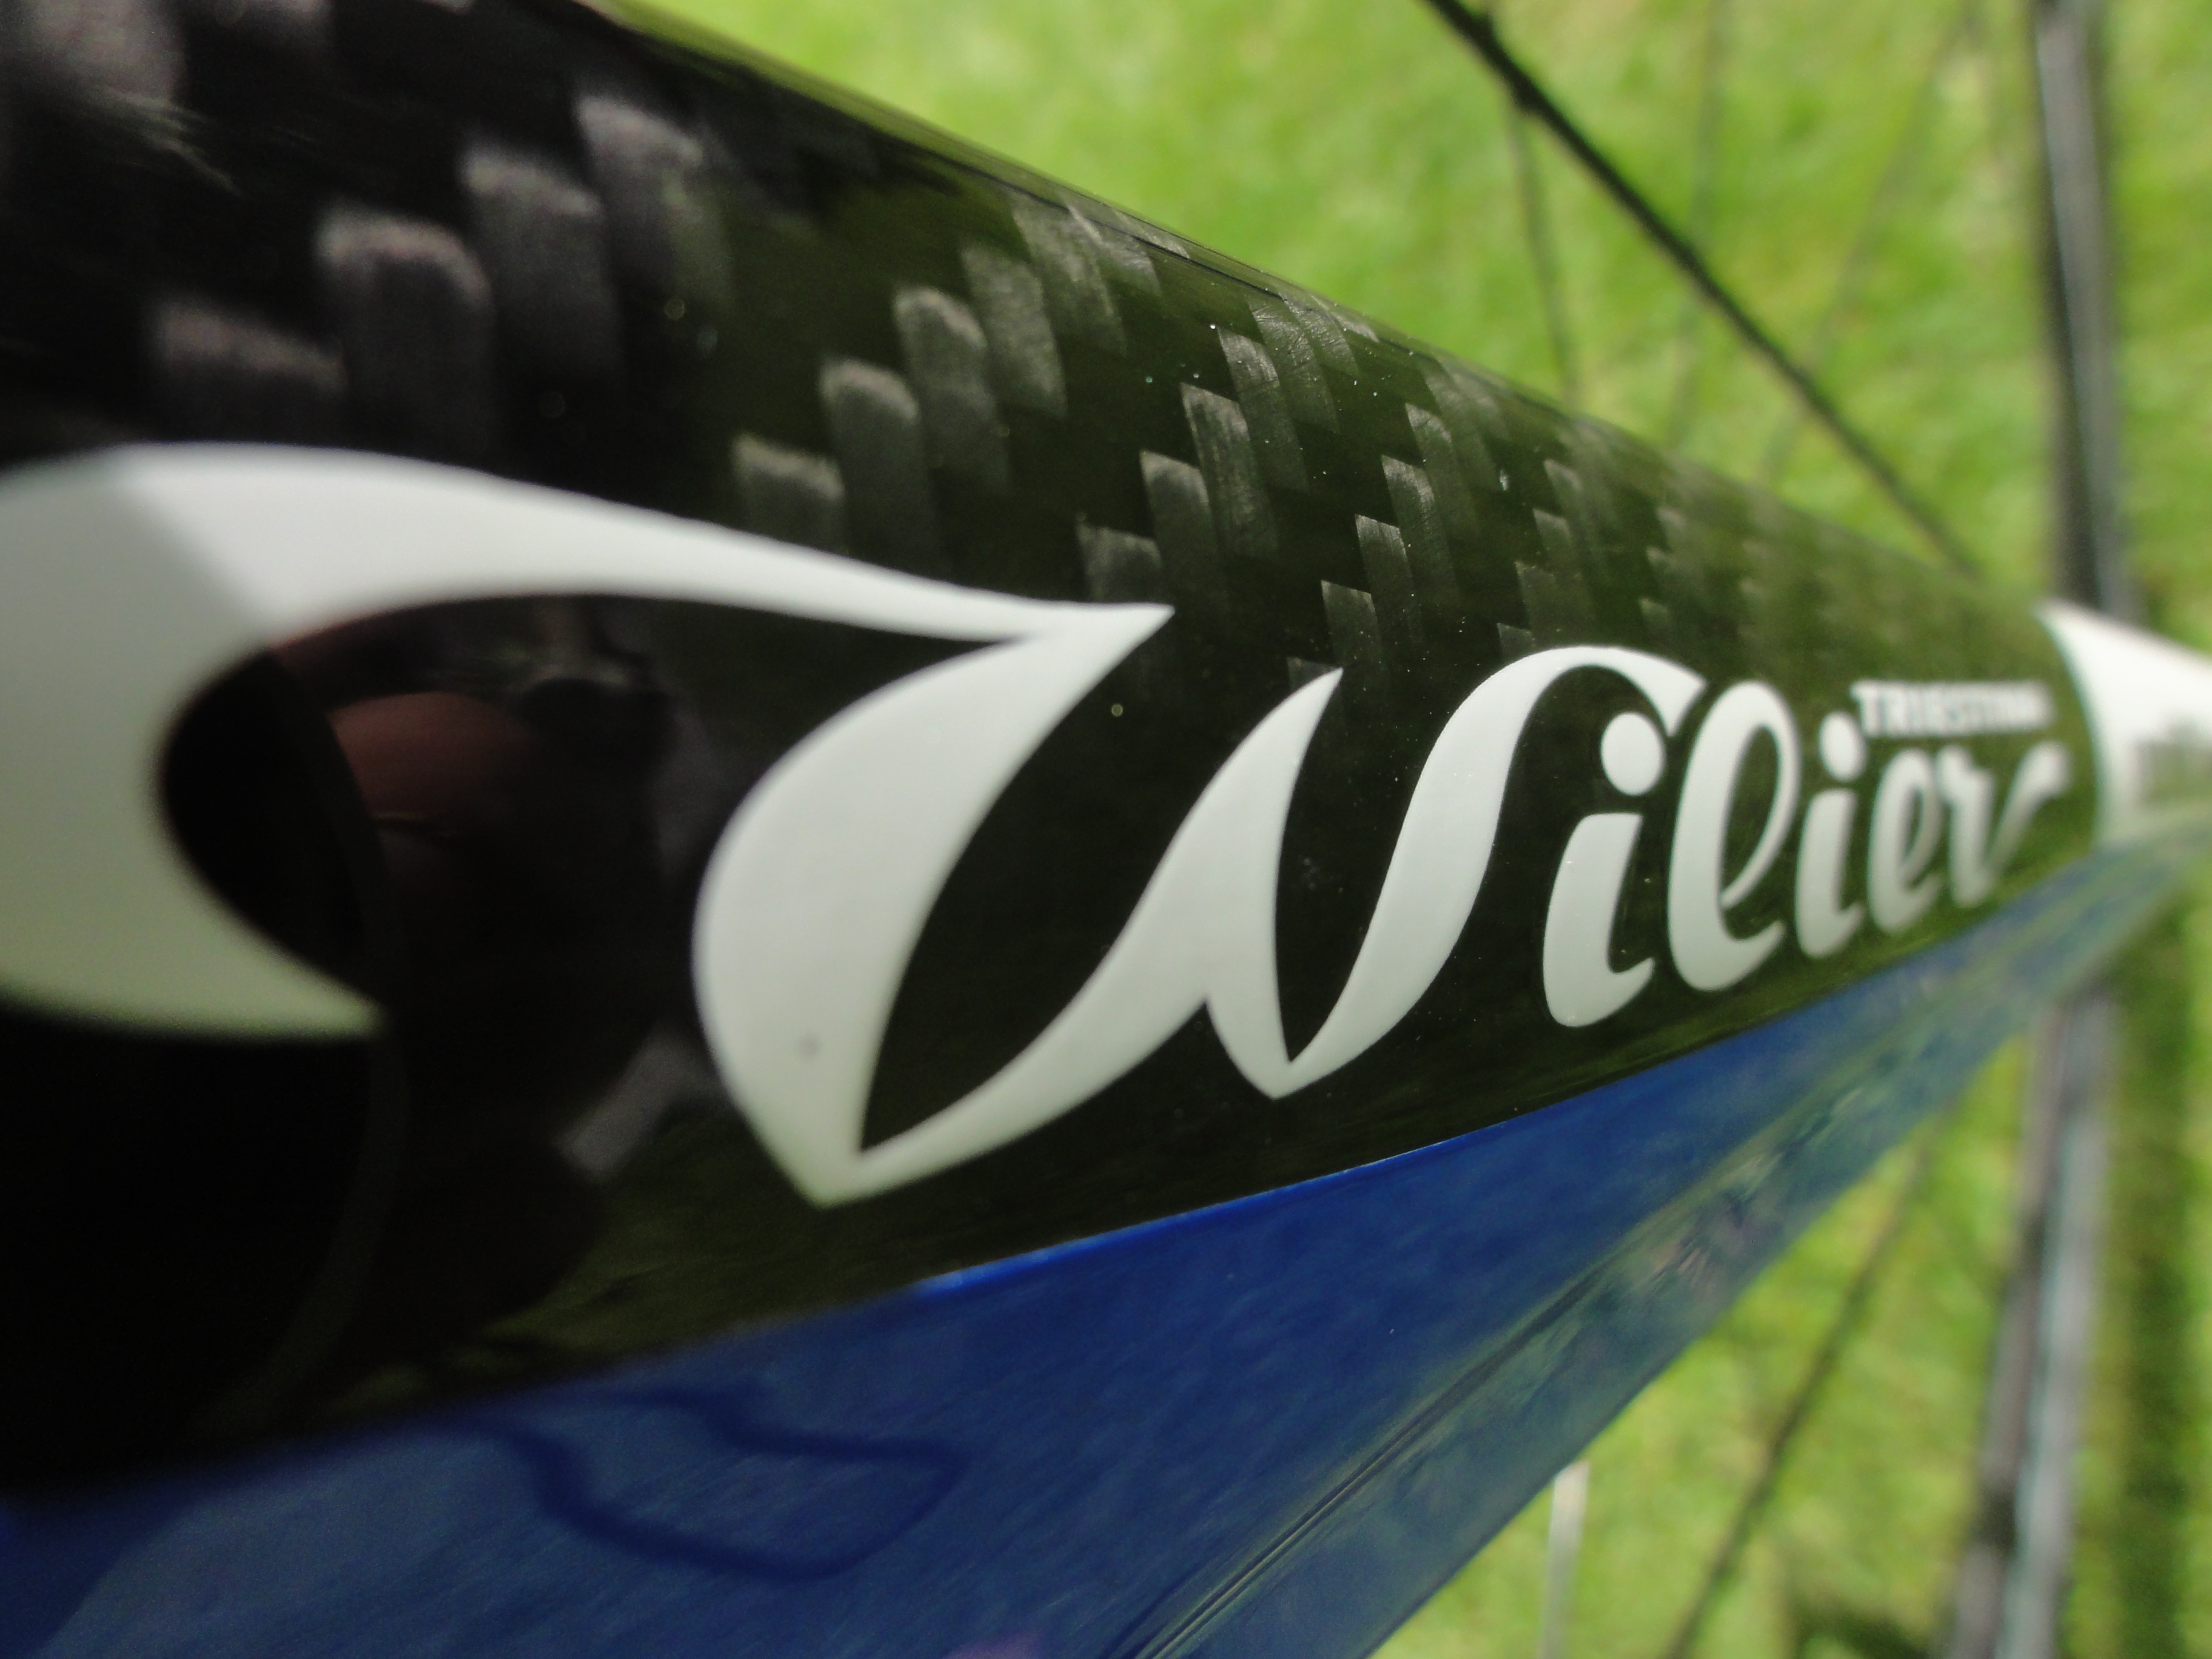
bicycle, green, surfboard, cycling, race, footwear, wilier, surfing equipment and supplies